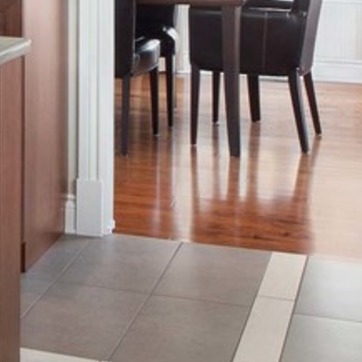
Material: wood